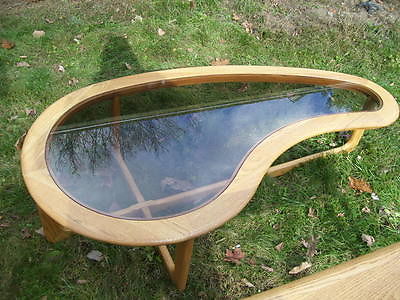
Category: table